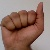
The image shows a hand gesture representing the letter 'A' in Indian Sign Language.